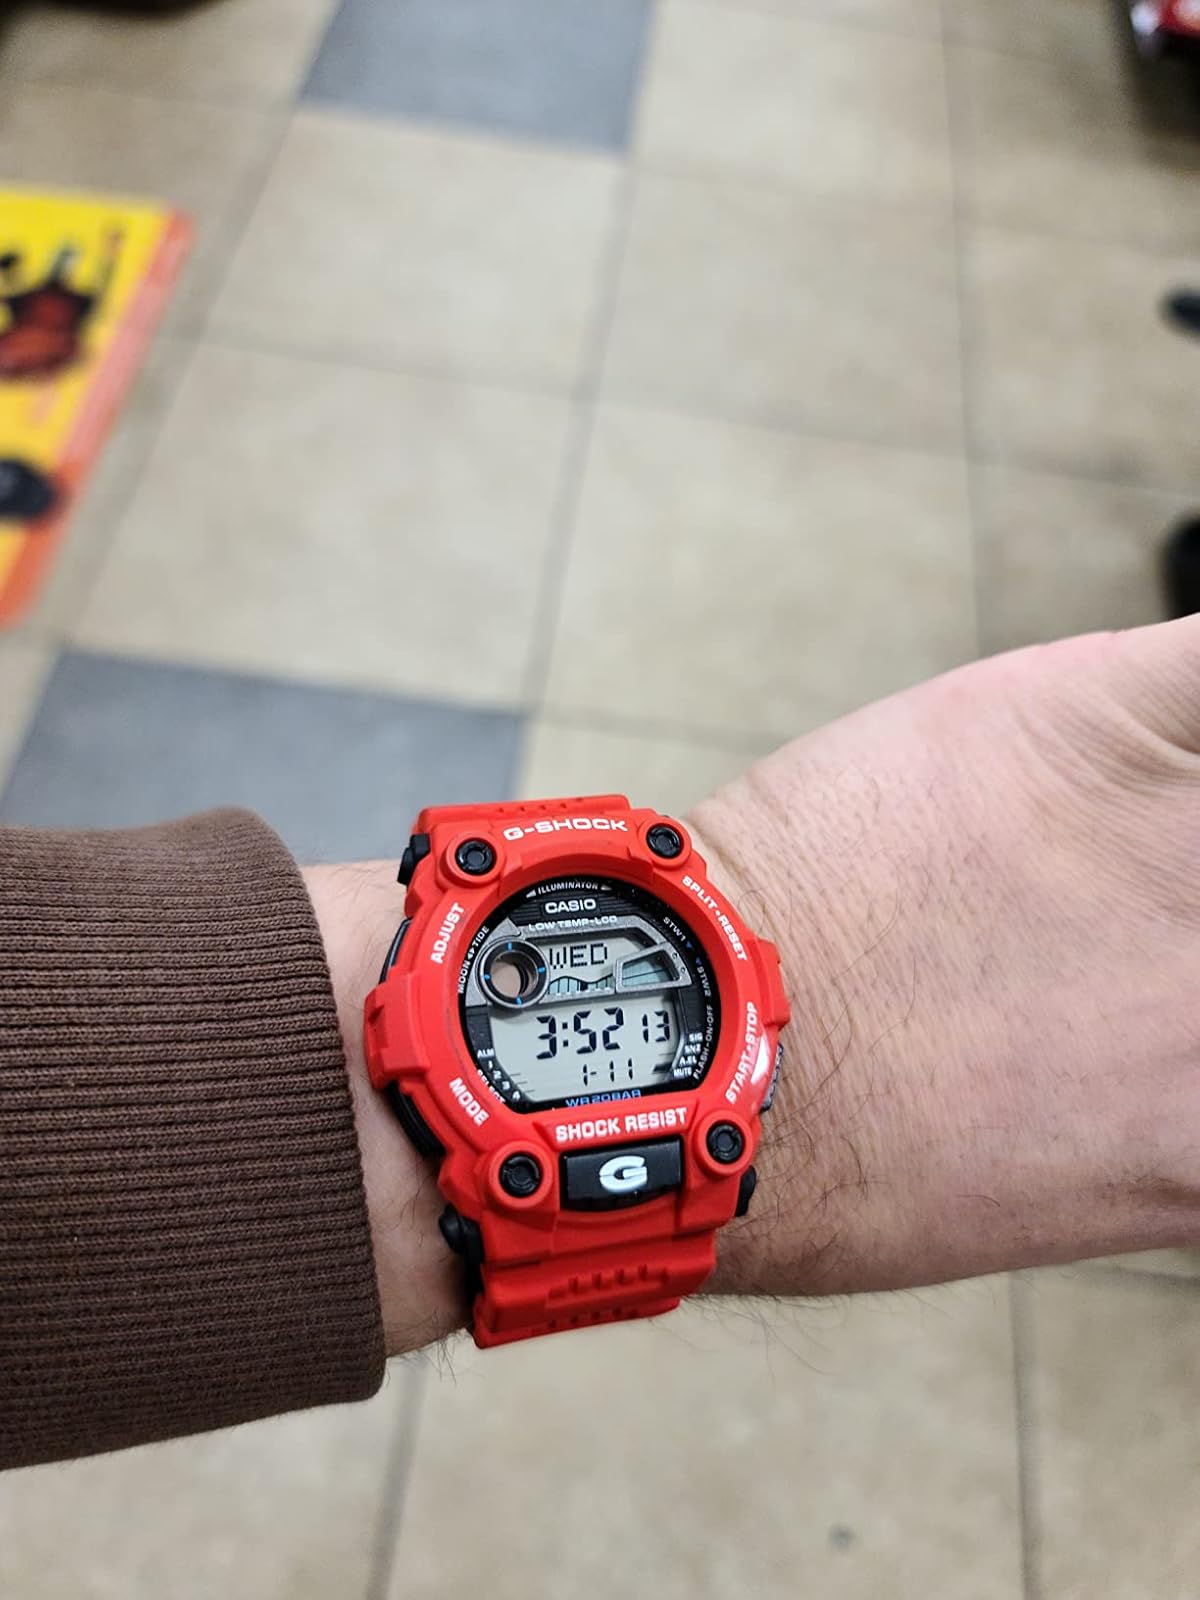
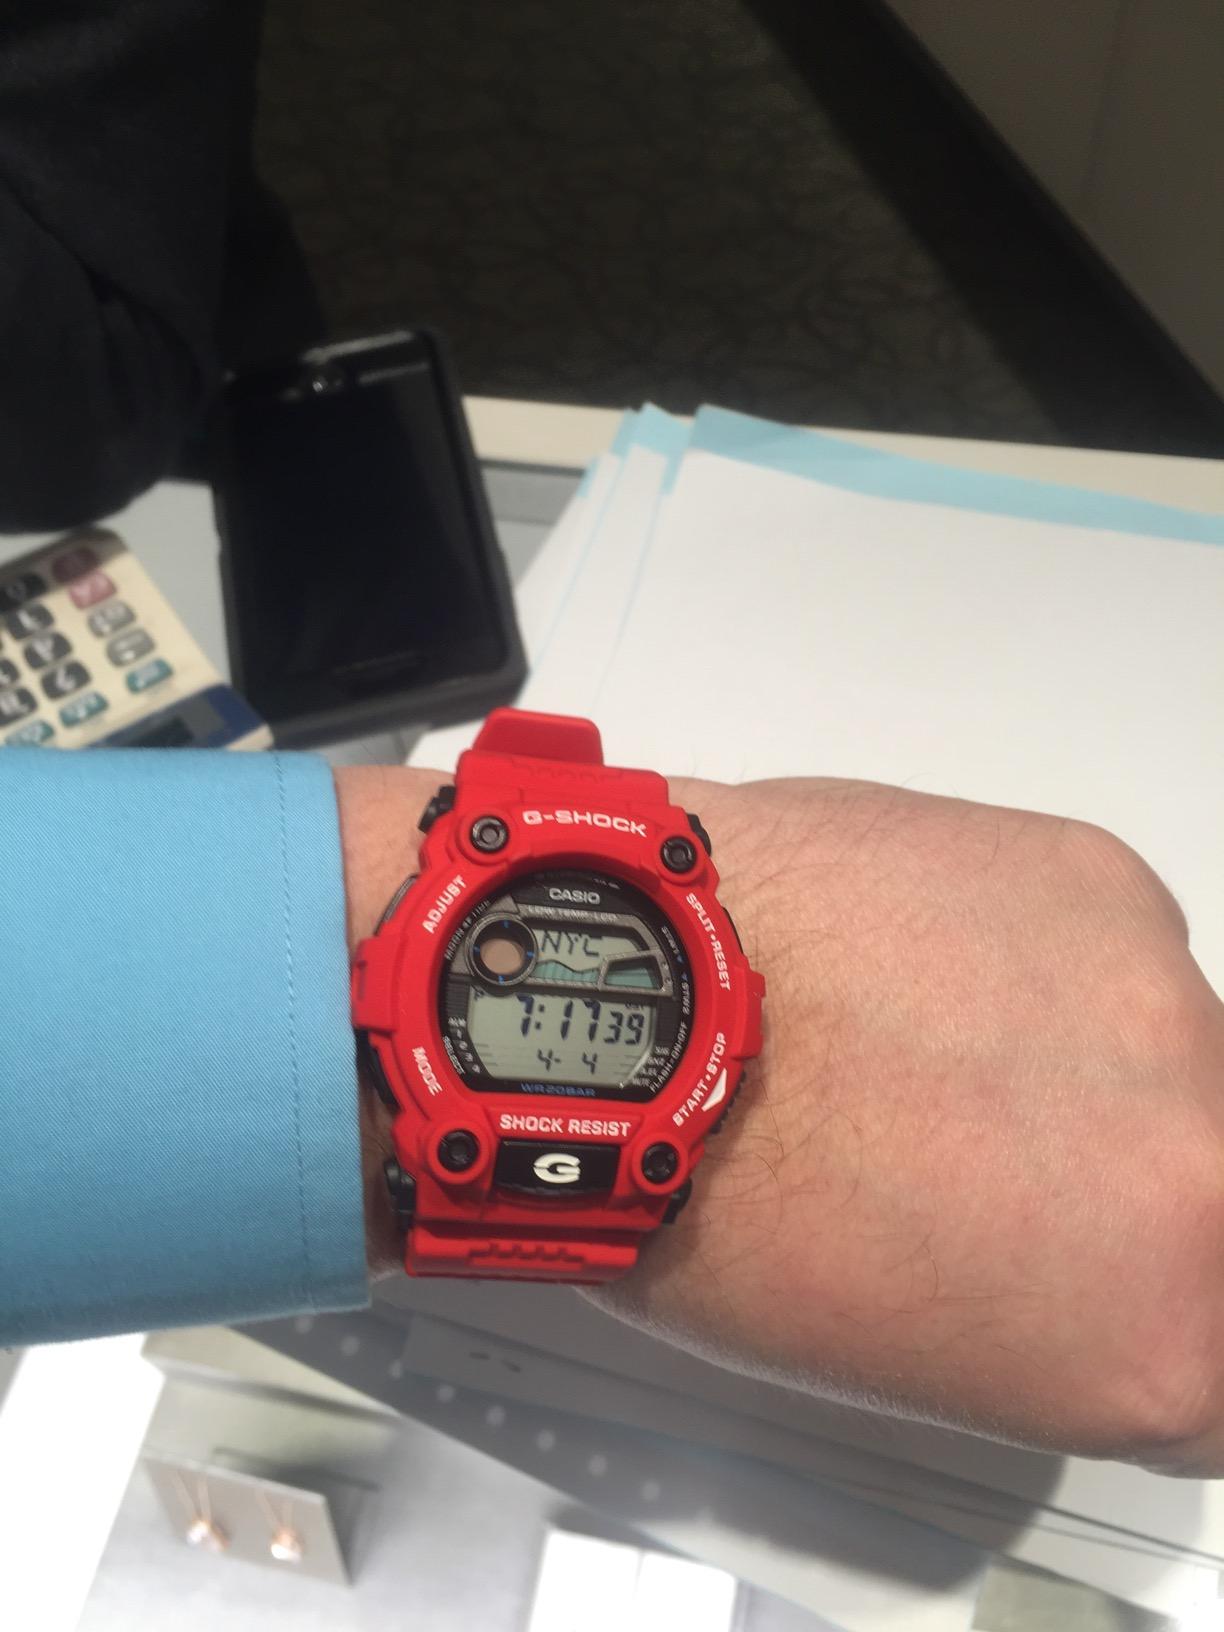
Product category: accessories_watch
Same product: yes